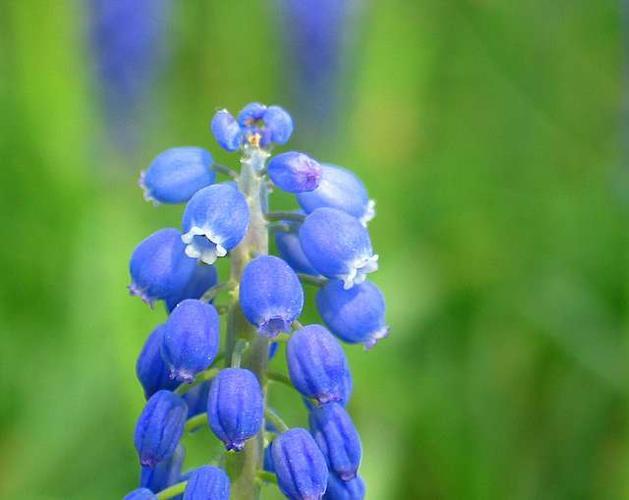
Label: grape hyacinth